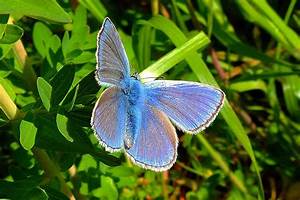
Label: farfalla